Fylde College, Lancaster

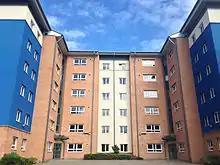
Accommodation at Fylde College

Fylde College is a constituent college of the University of Lancaster, in Lancashire, England. The college was the sixth of the university’s colleges. Construction of the college buildings began in 1968 and the college began accepting students in 1969. The College officially opened in 1971. The college is named after the Fylde area of Lancashire.